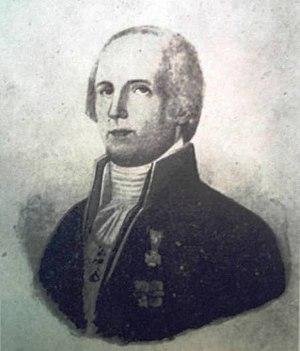
Alessandro Mandarini Né à Maratea, le 17 juillet 1762 – Mort à San_Lucido, le 20 septembre 1820 était un colonel de l'armée du Royaume de Naples.